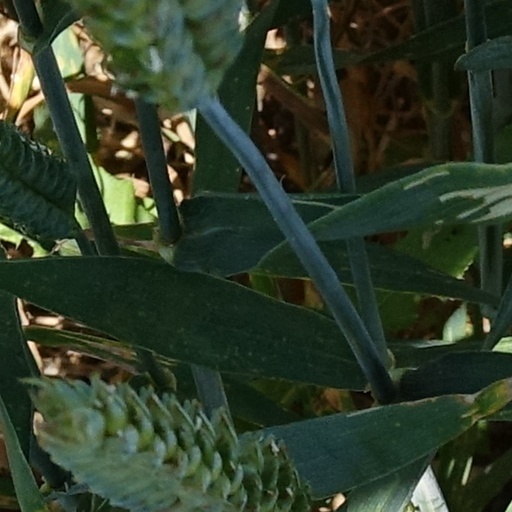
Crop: wheat